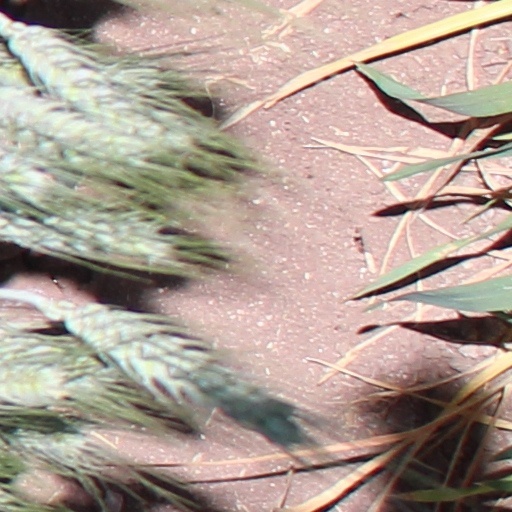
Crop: wheat